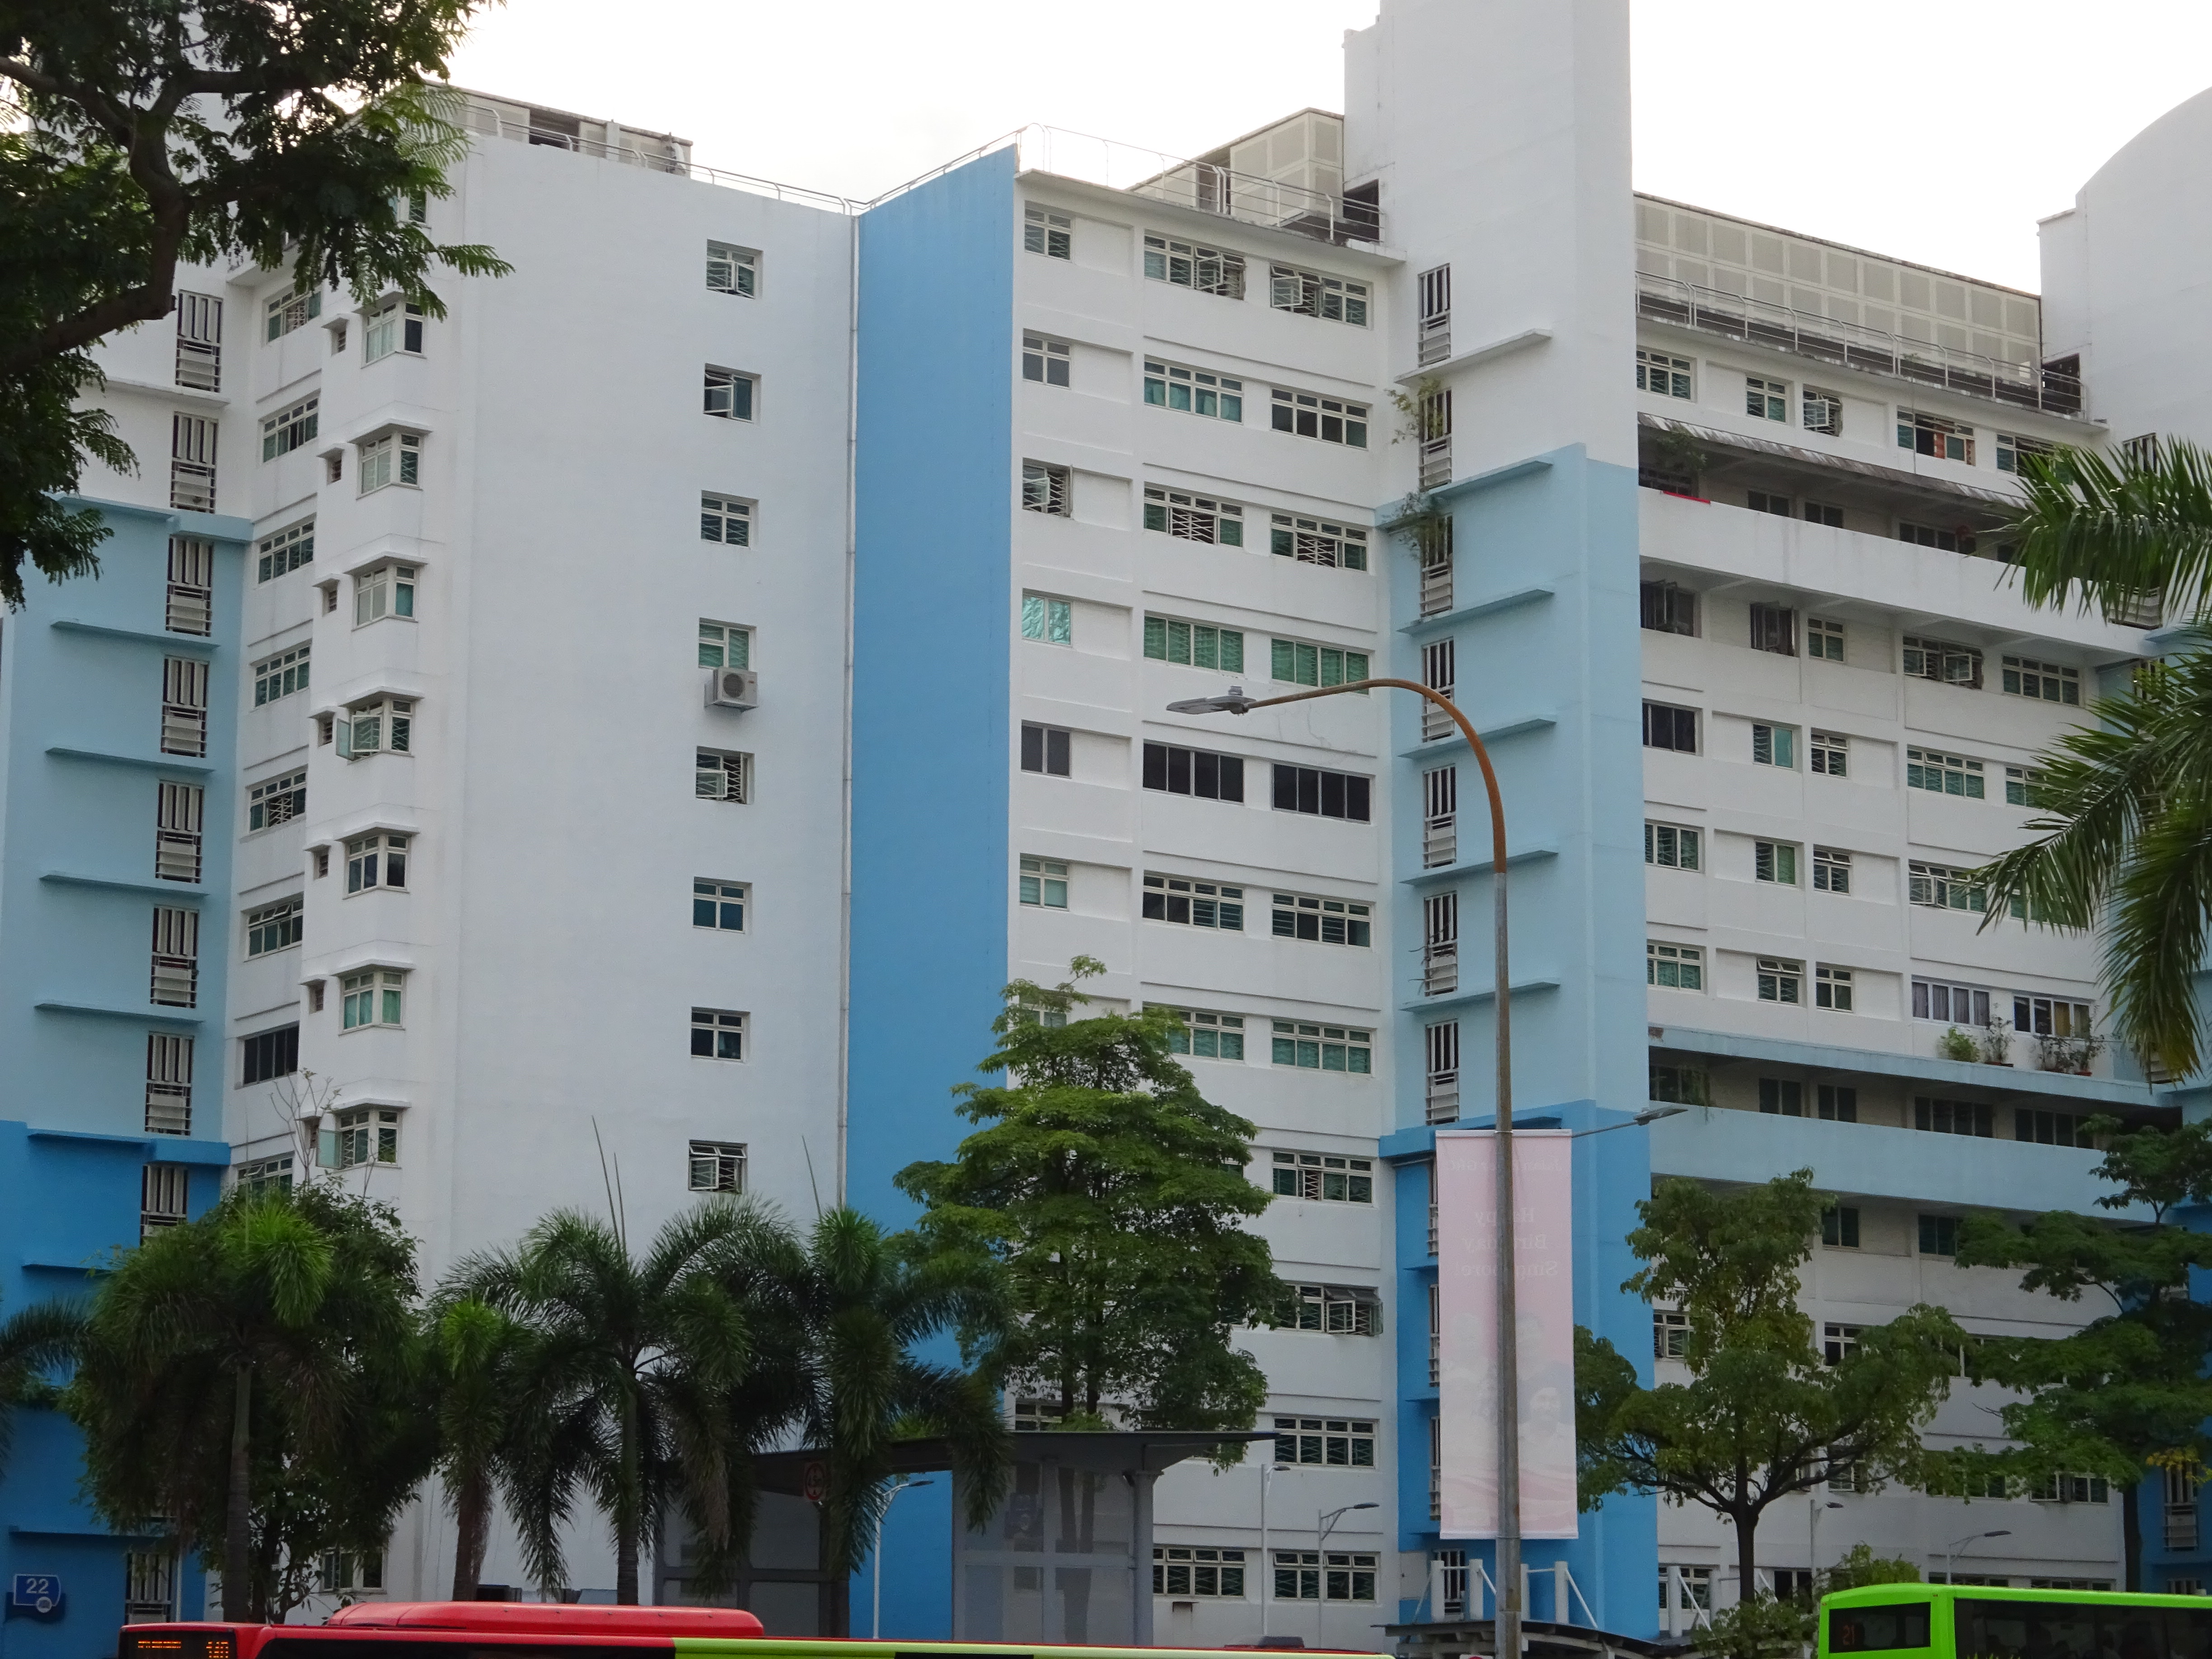
buildings, life, living, city, street, building, daytime, property, window, sky, tree, urban design, tower block, condominium, neighbourhood, residential area, facade, real estate, commercial building, house, plant, metropolitan area, metropolis, mixed use, apartment, downtown, suburb, headquarters, home, palm tree, room, parking, vehicle, porch, corporate headquarters, skyscraper, transport